Rogelio Canches

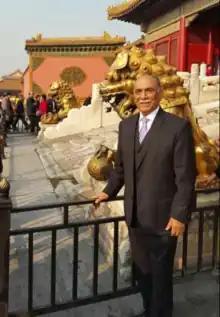

Rogelio Canches (14 September 1953 – 8 August 2023) was a Peruvian politician. He served as a deputy from 2011 to 2016.